Rene Howe

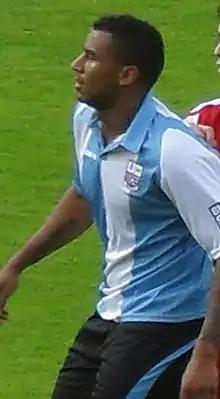
Howe playing for Rushden & Diamonds in 2010

Jermaine Renee Howe (born 22 October 1986) is an English professional footballer who plays as a striker for Kings Langley.